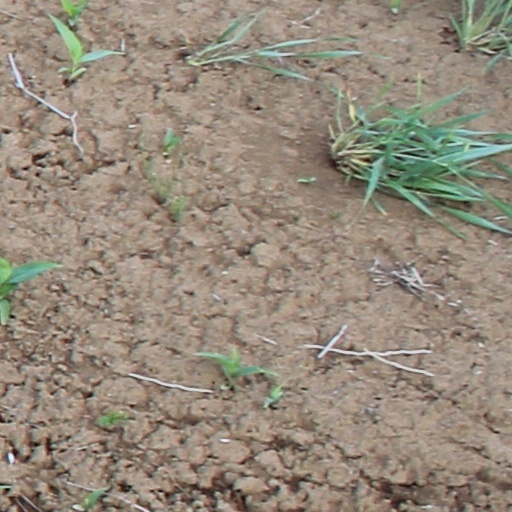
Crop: wheat